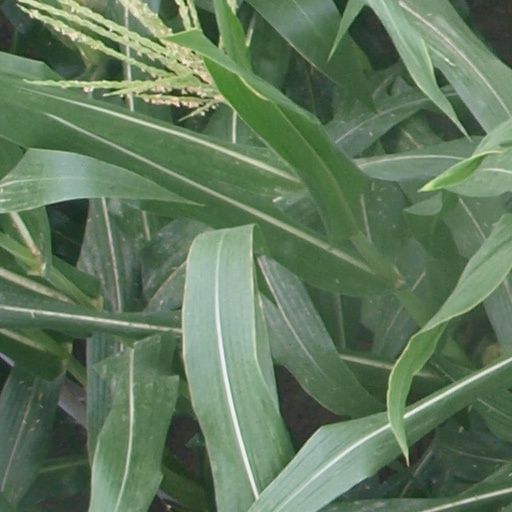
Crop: maize; corn